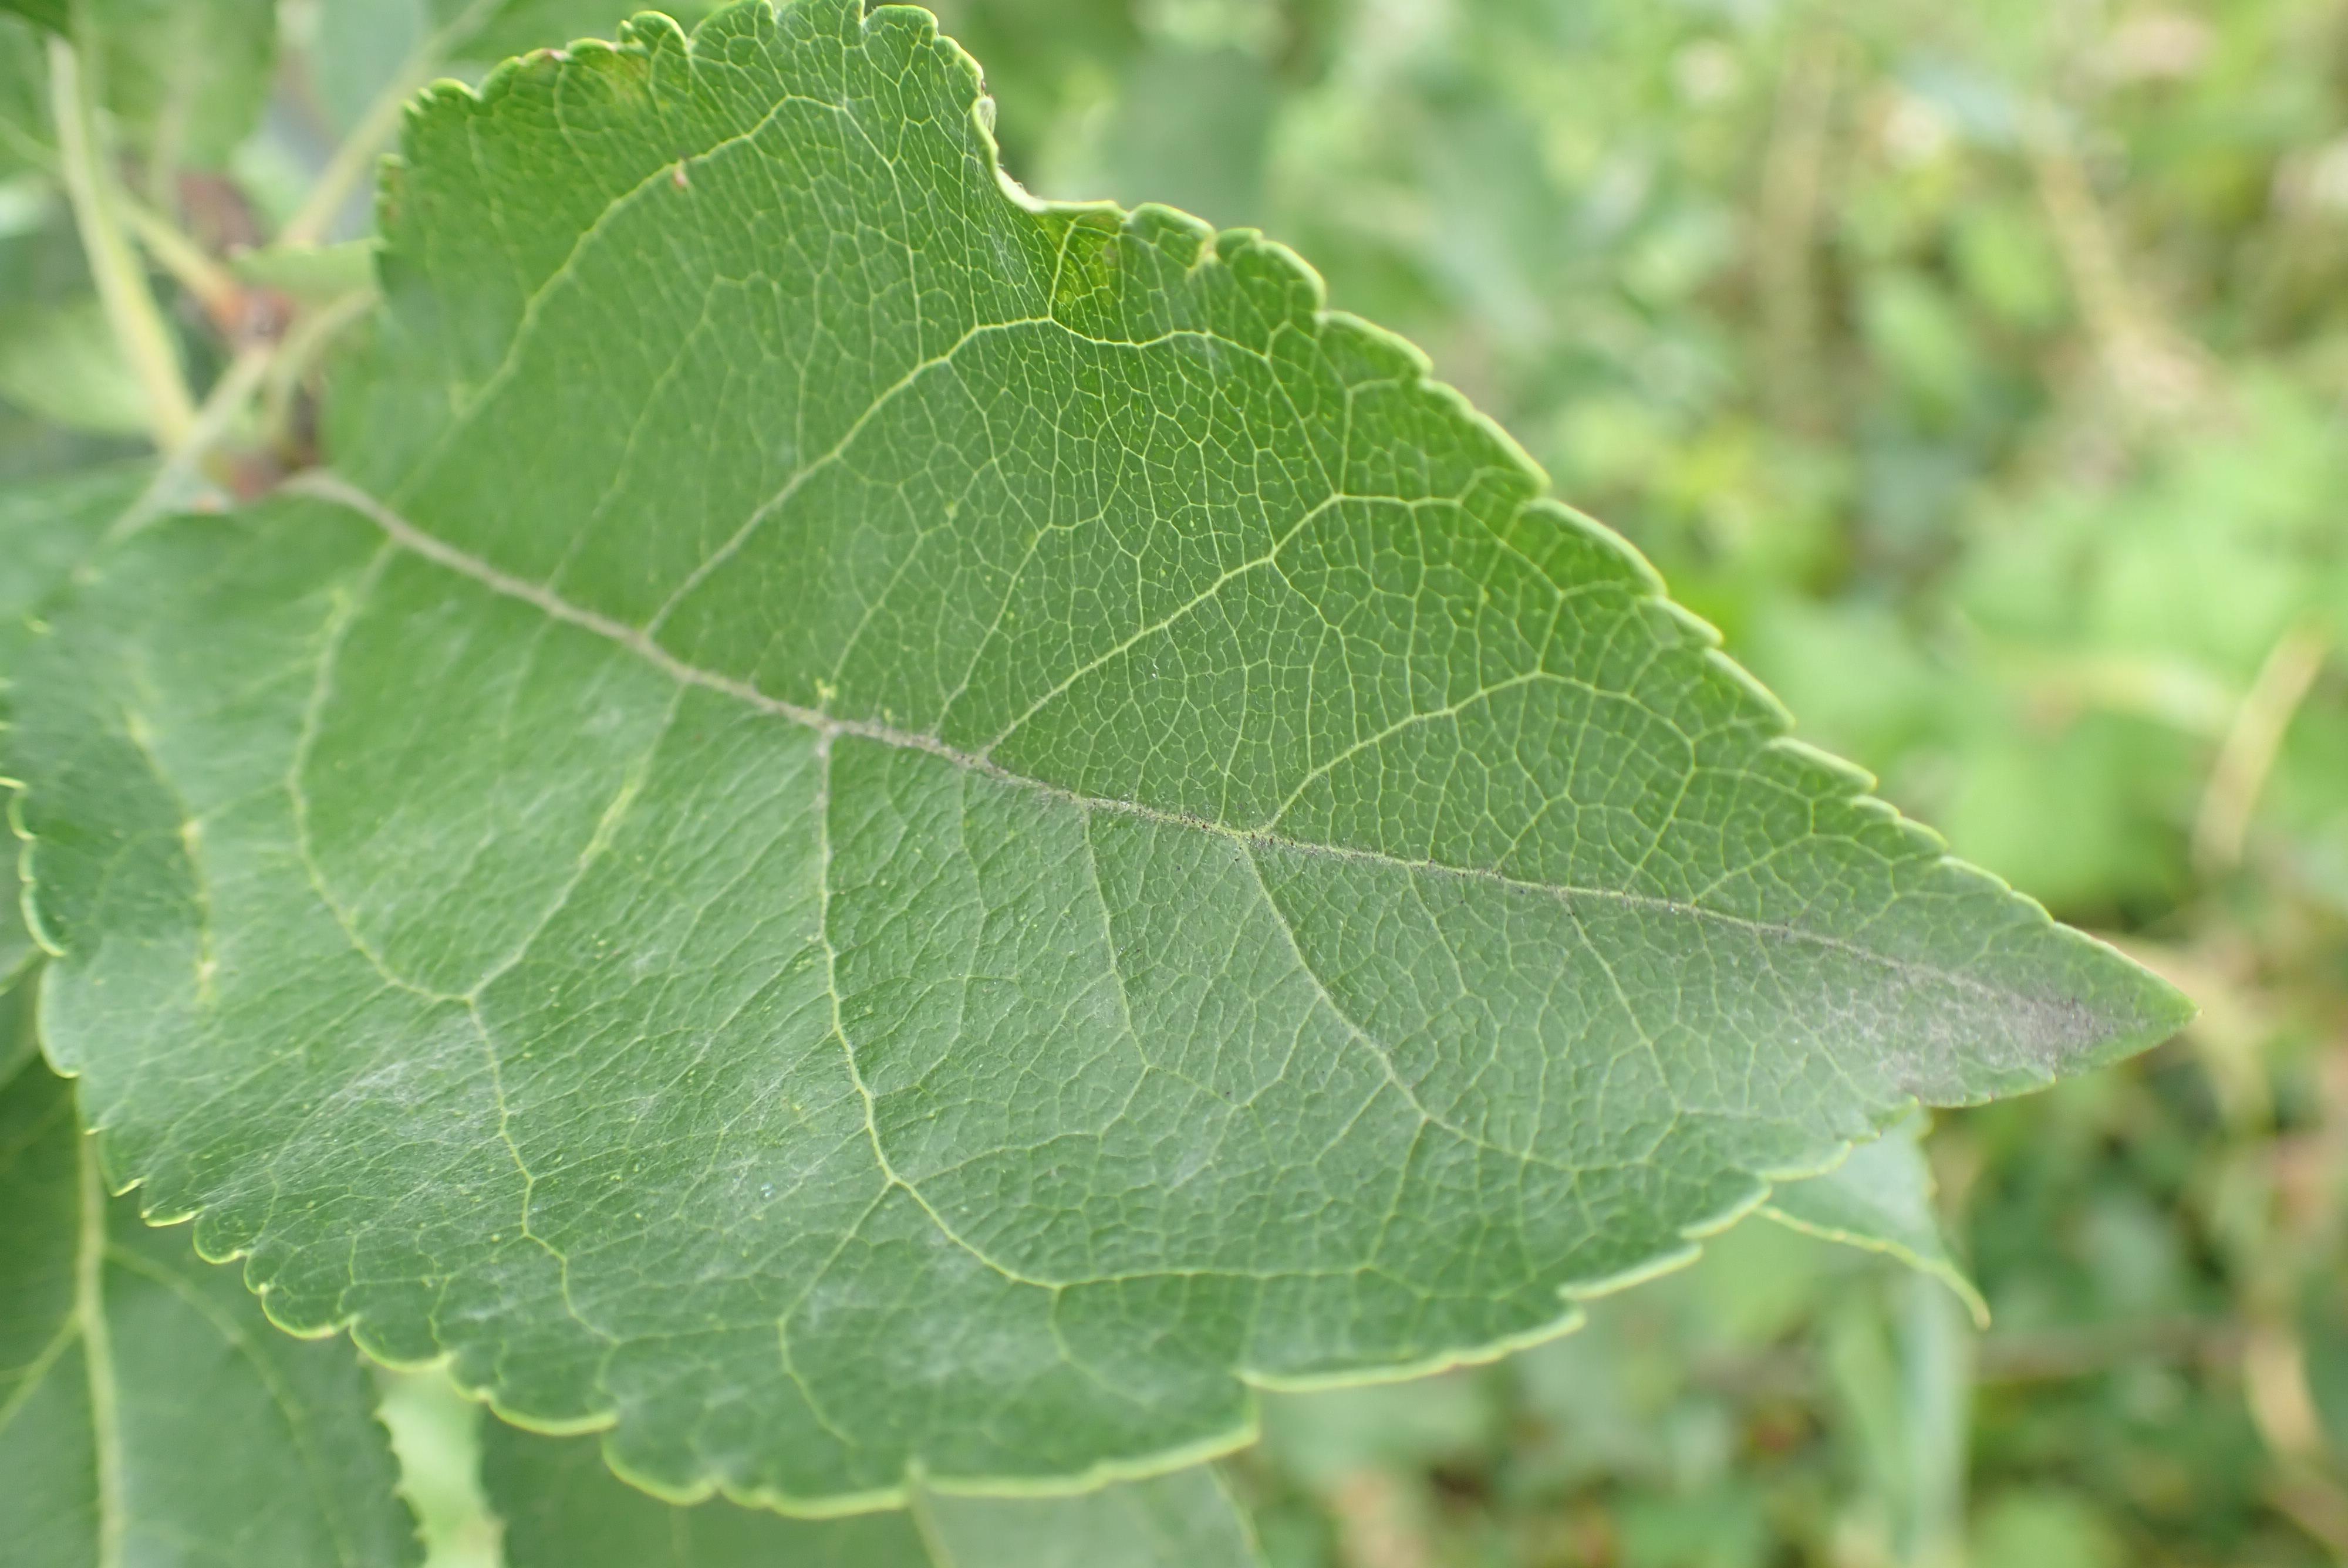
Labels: powdery_mildew